Emergency Economic Stabilization Act of 2008

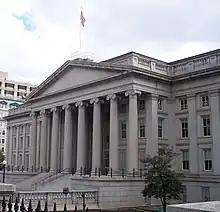
United States Department of the Treasury

After the freeing up of world capital markets in the 1970s and the repeal of the Glass–Steagall Act in 1999, banking practices (mostly Greenspan-inspired "self-regulation") and monetized subprime mortgages sold as low risk investments reached a critical stage during September 2008, characterized by severely contracted liquidity in the global credit markets and insolvency threats to investment banks and other institutions. In response, the U.S. government announced a series of comprehensive steps to address the problems, following a series of "one-off" or "case-by-case" decisions to intervene or not, such as the $85 billion liquidity facility for American International Group on September 16, the federal takeover of Fannie Mae and Freddie Mac, and the bankruptcy of Lehman Brothers.